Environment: real
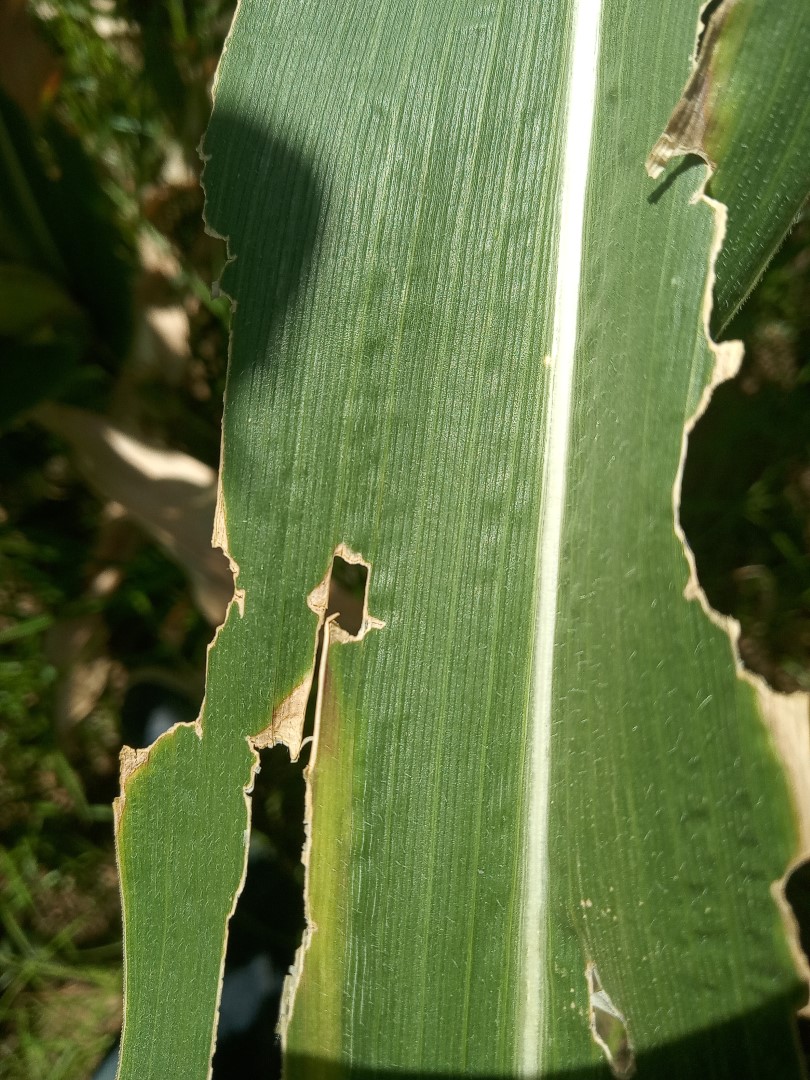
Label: fall_armyworm